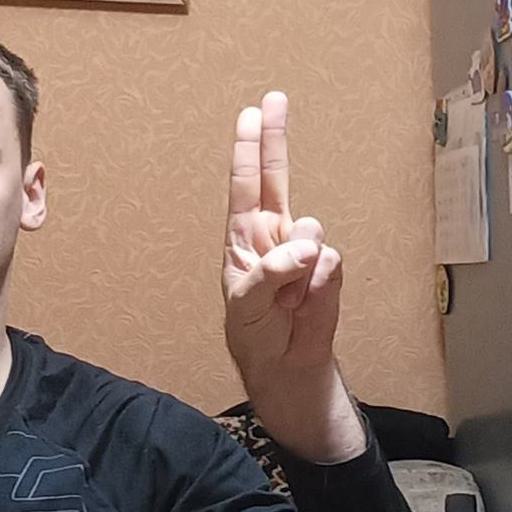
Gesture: two_up